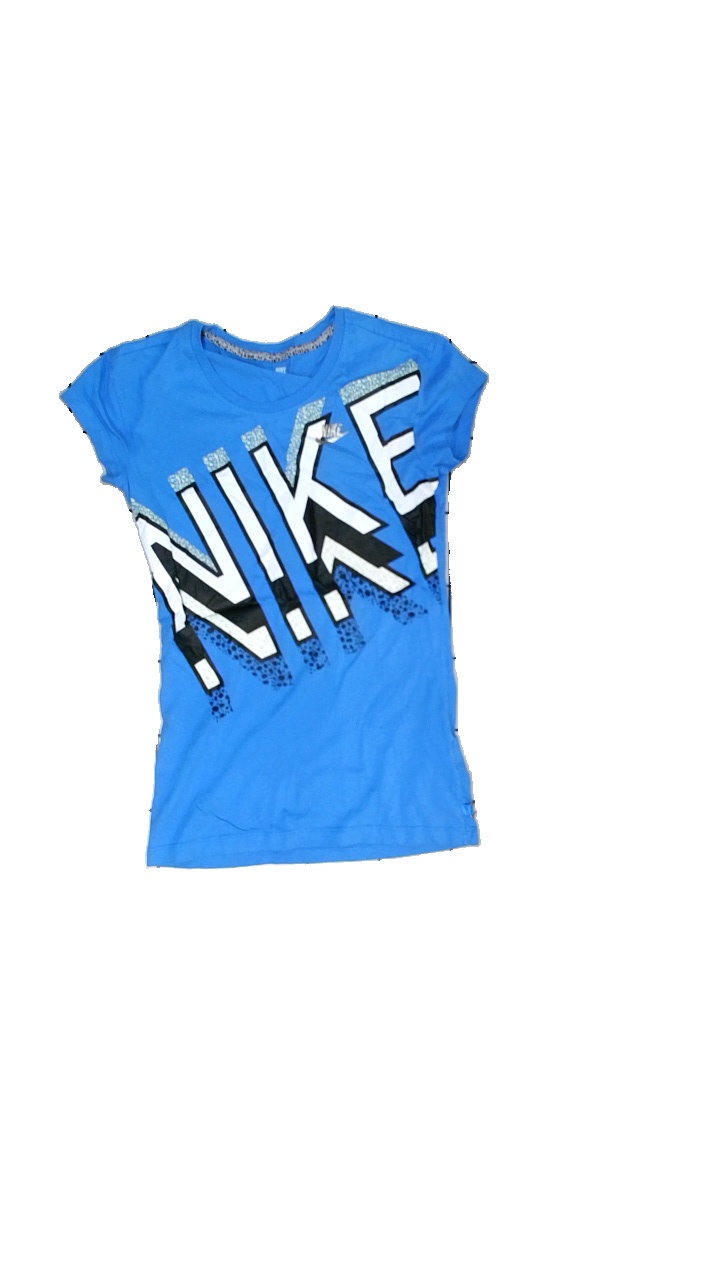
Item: T-shirt (Ladies)
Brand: Nike
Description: t-shirt med tryck
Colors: Blue, Green, Black, White
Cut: C-collar
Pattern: Logo print
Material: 100% bomull
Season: All
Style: Sports
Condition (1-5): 5
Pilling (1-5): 5
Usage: Reuse
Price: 50-100